Law of Washington (state)

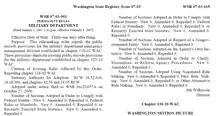
The "Washington State Register" is the official government gazette.

Pursuant to certain statutes, state agencies have promulgated regulations, also known as administrative law. The "Washington State Register" (WSR) is a biweekly publication that includes notices of proposed and expedited rules, emergency and permanently adopted rules, public meetings, requests for public input, notices of rules review, executive orders of the Governor, court rules, summary of attorney general opinions, juvenile disposition standards, and the state maximum interest rate. The "Washington Administrative Code" (WAC) codifies or compiles the regulations and arranges them by subject or agency, and is updated twice a month. There are also many agencies with quasi-judicial authority to hold hearings and make decisions. The "Washington State Register" is published by the Statute Law Committee, and the "Washington Administrative Code" is compiled and published under the authority of its Code Reviser.